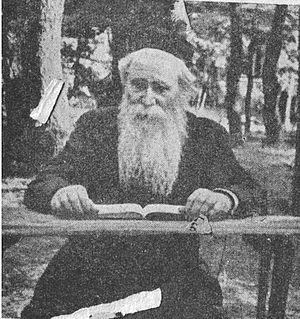
Hillel Zeitlin né en 1871 à Korma, en Biélorussie et mort en 1942 à Varsovie en Pologne est un écrivain et poète hébraique et yiddish. Il édite le journal yiddish Moment. Il est un des leaders de la philosophie du néo-hassidisme. Il meurt assassiné dans le Ghetto de Varsovie.